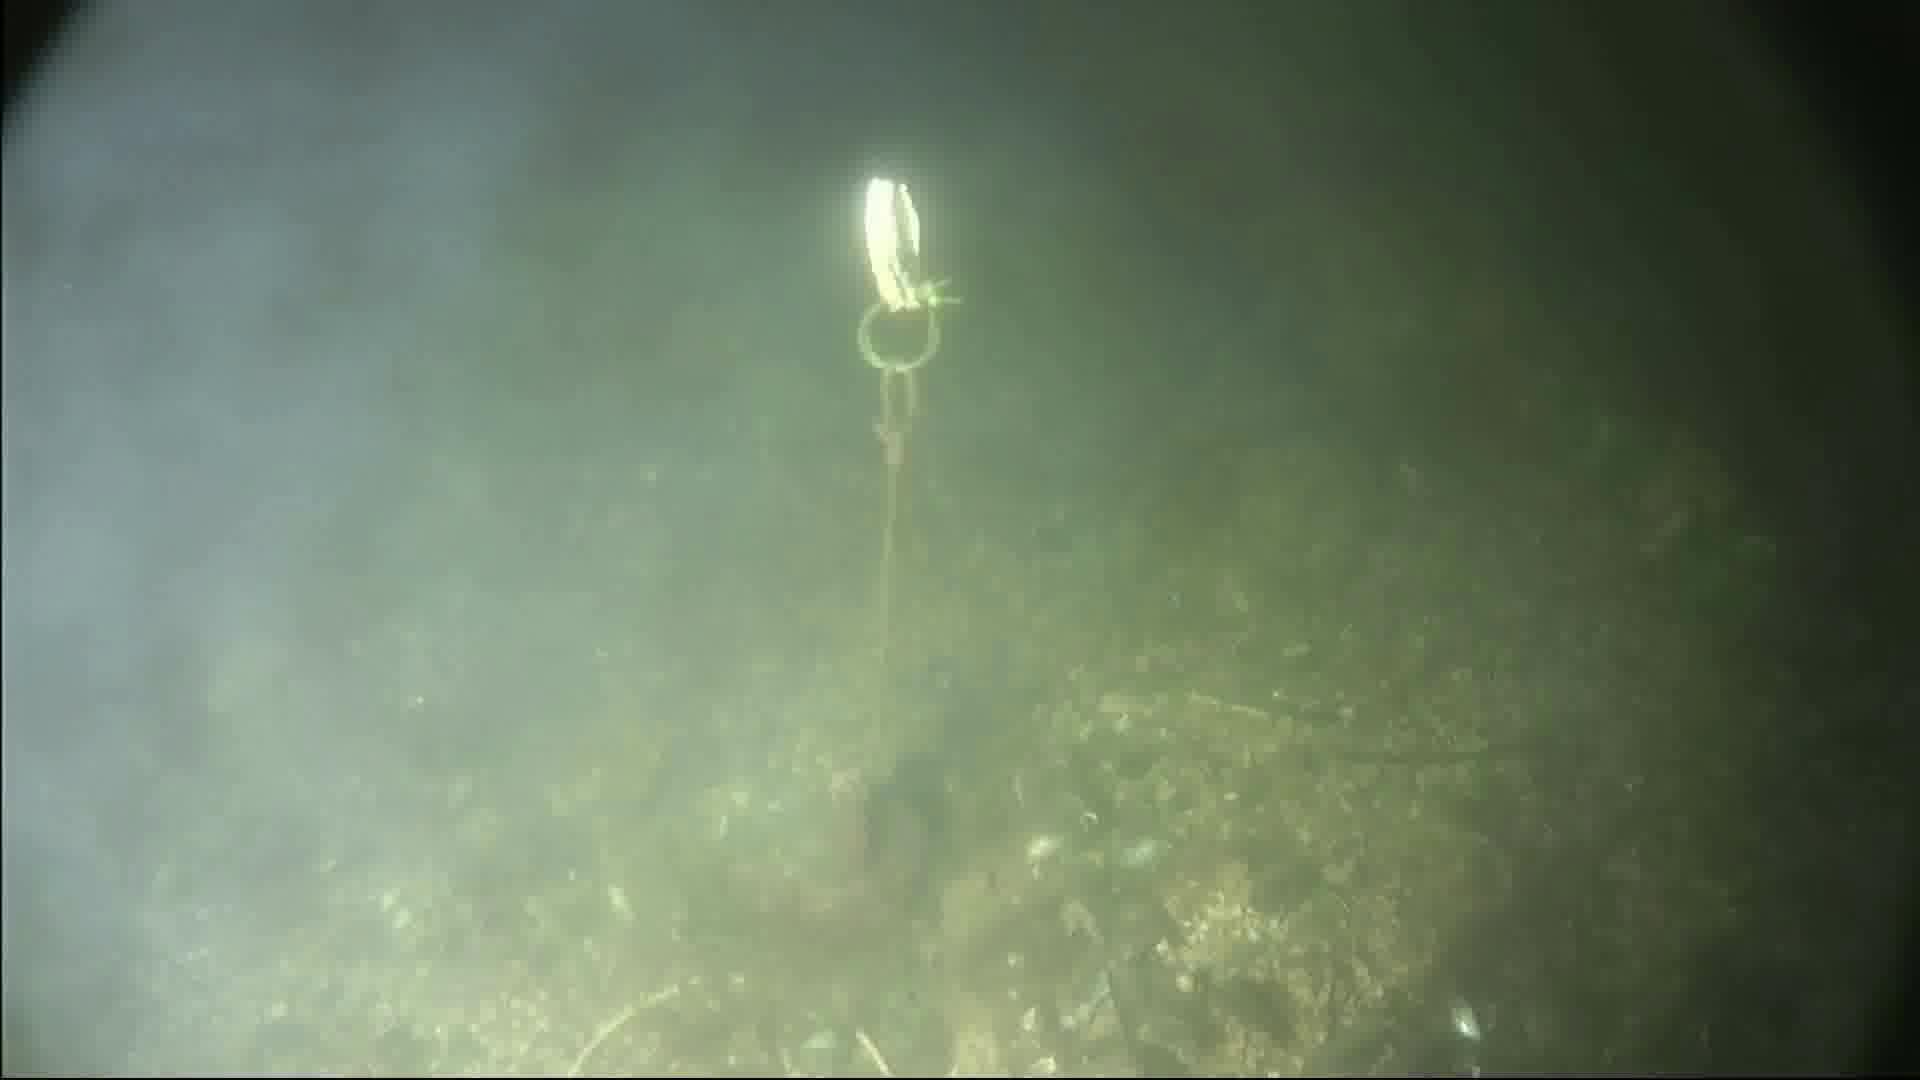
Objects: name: crab